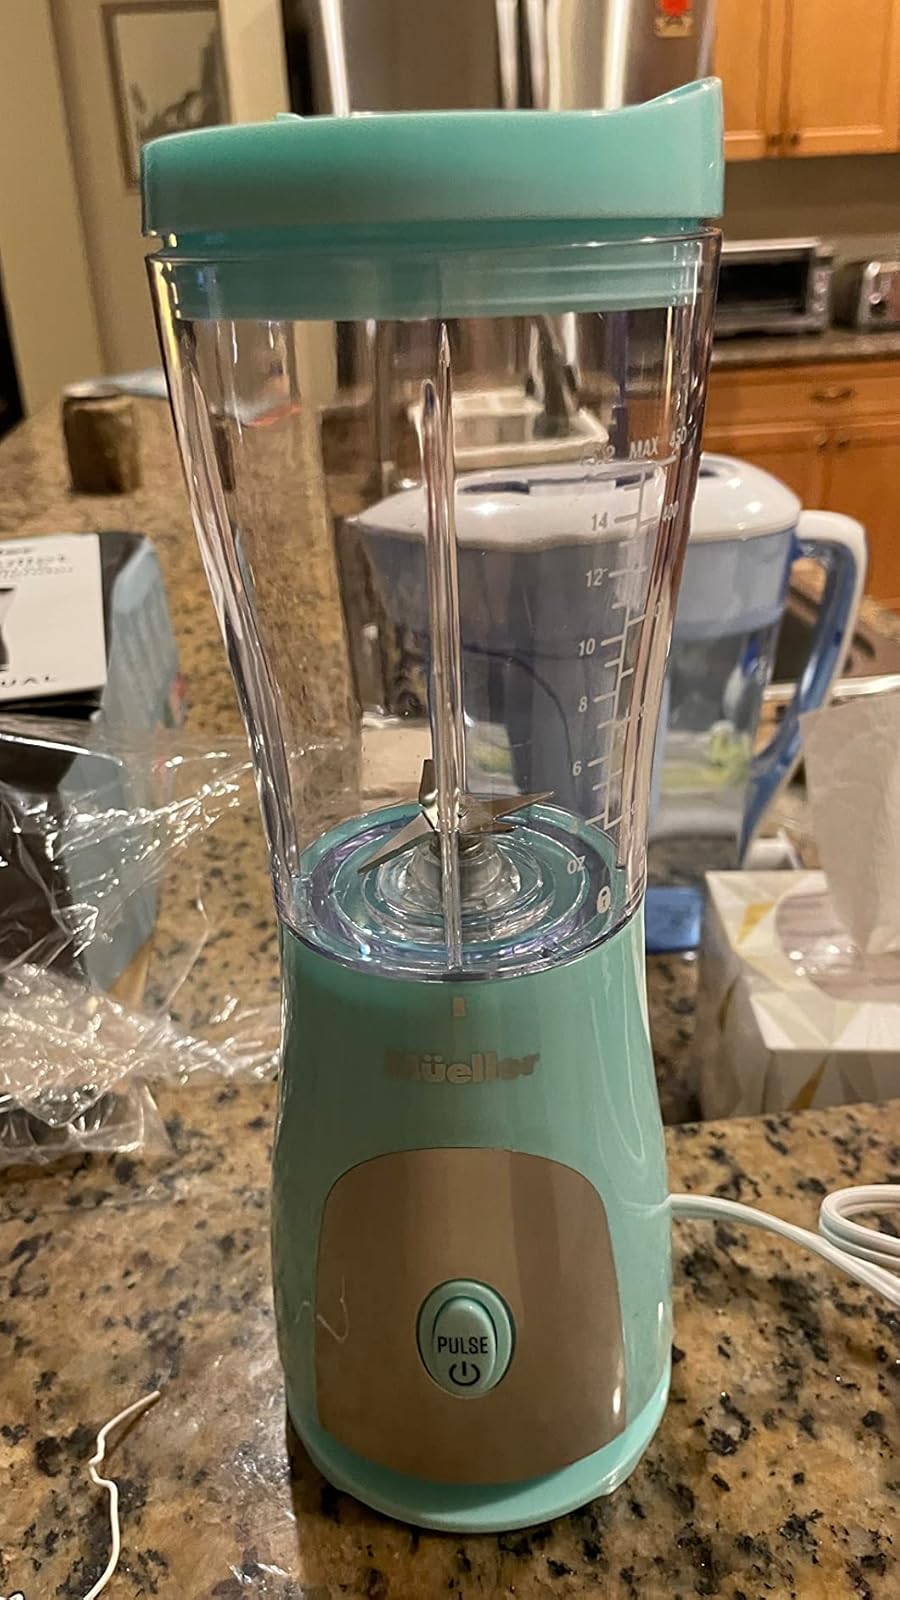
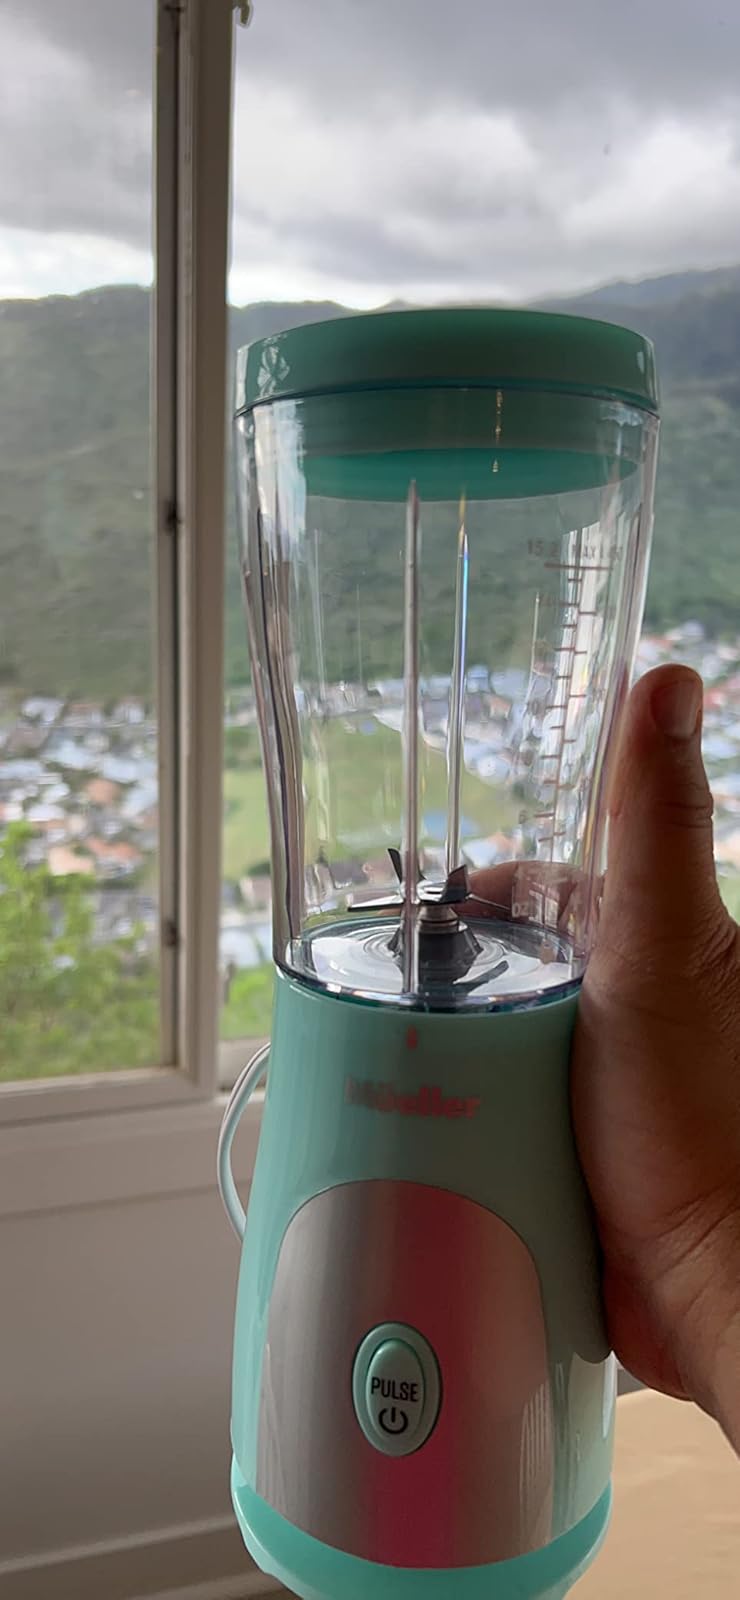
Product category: items_blender
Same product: yes